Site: brandenburg
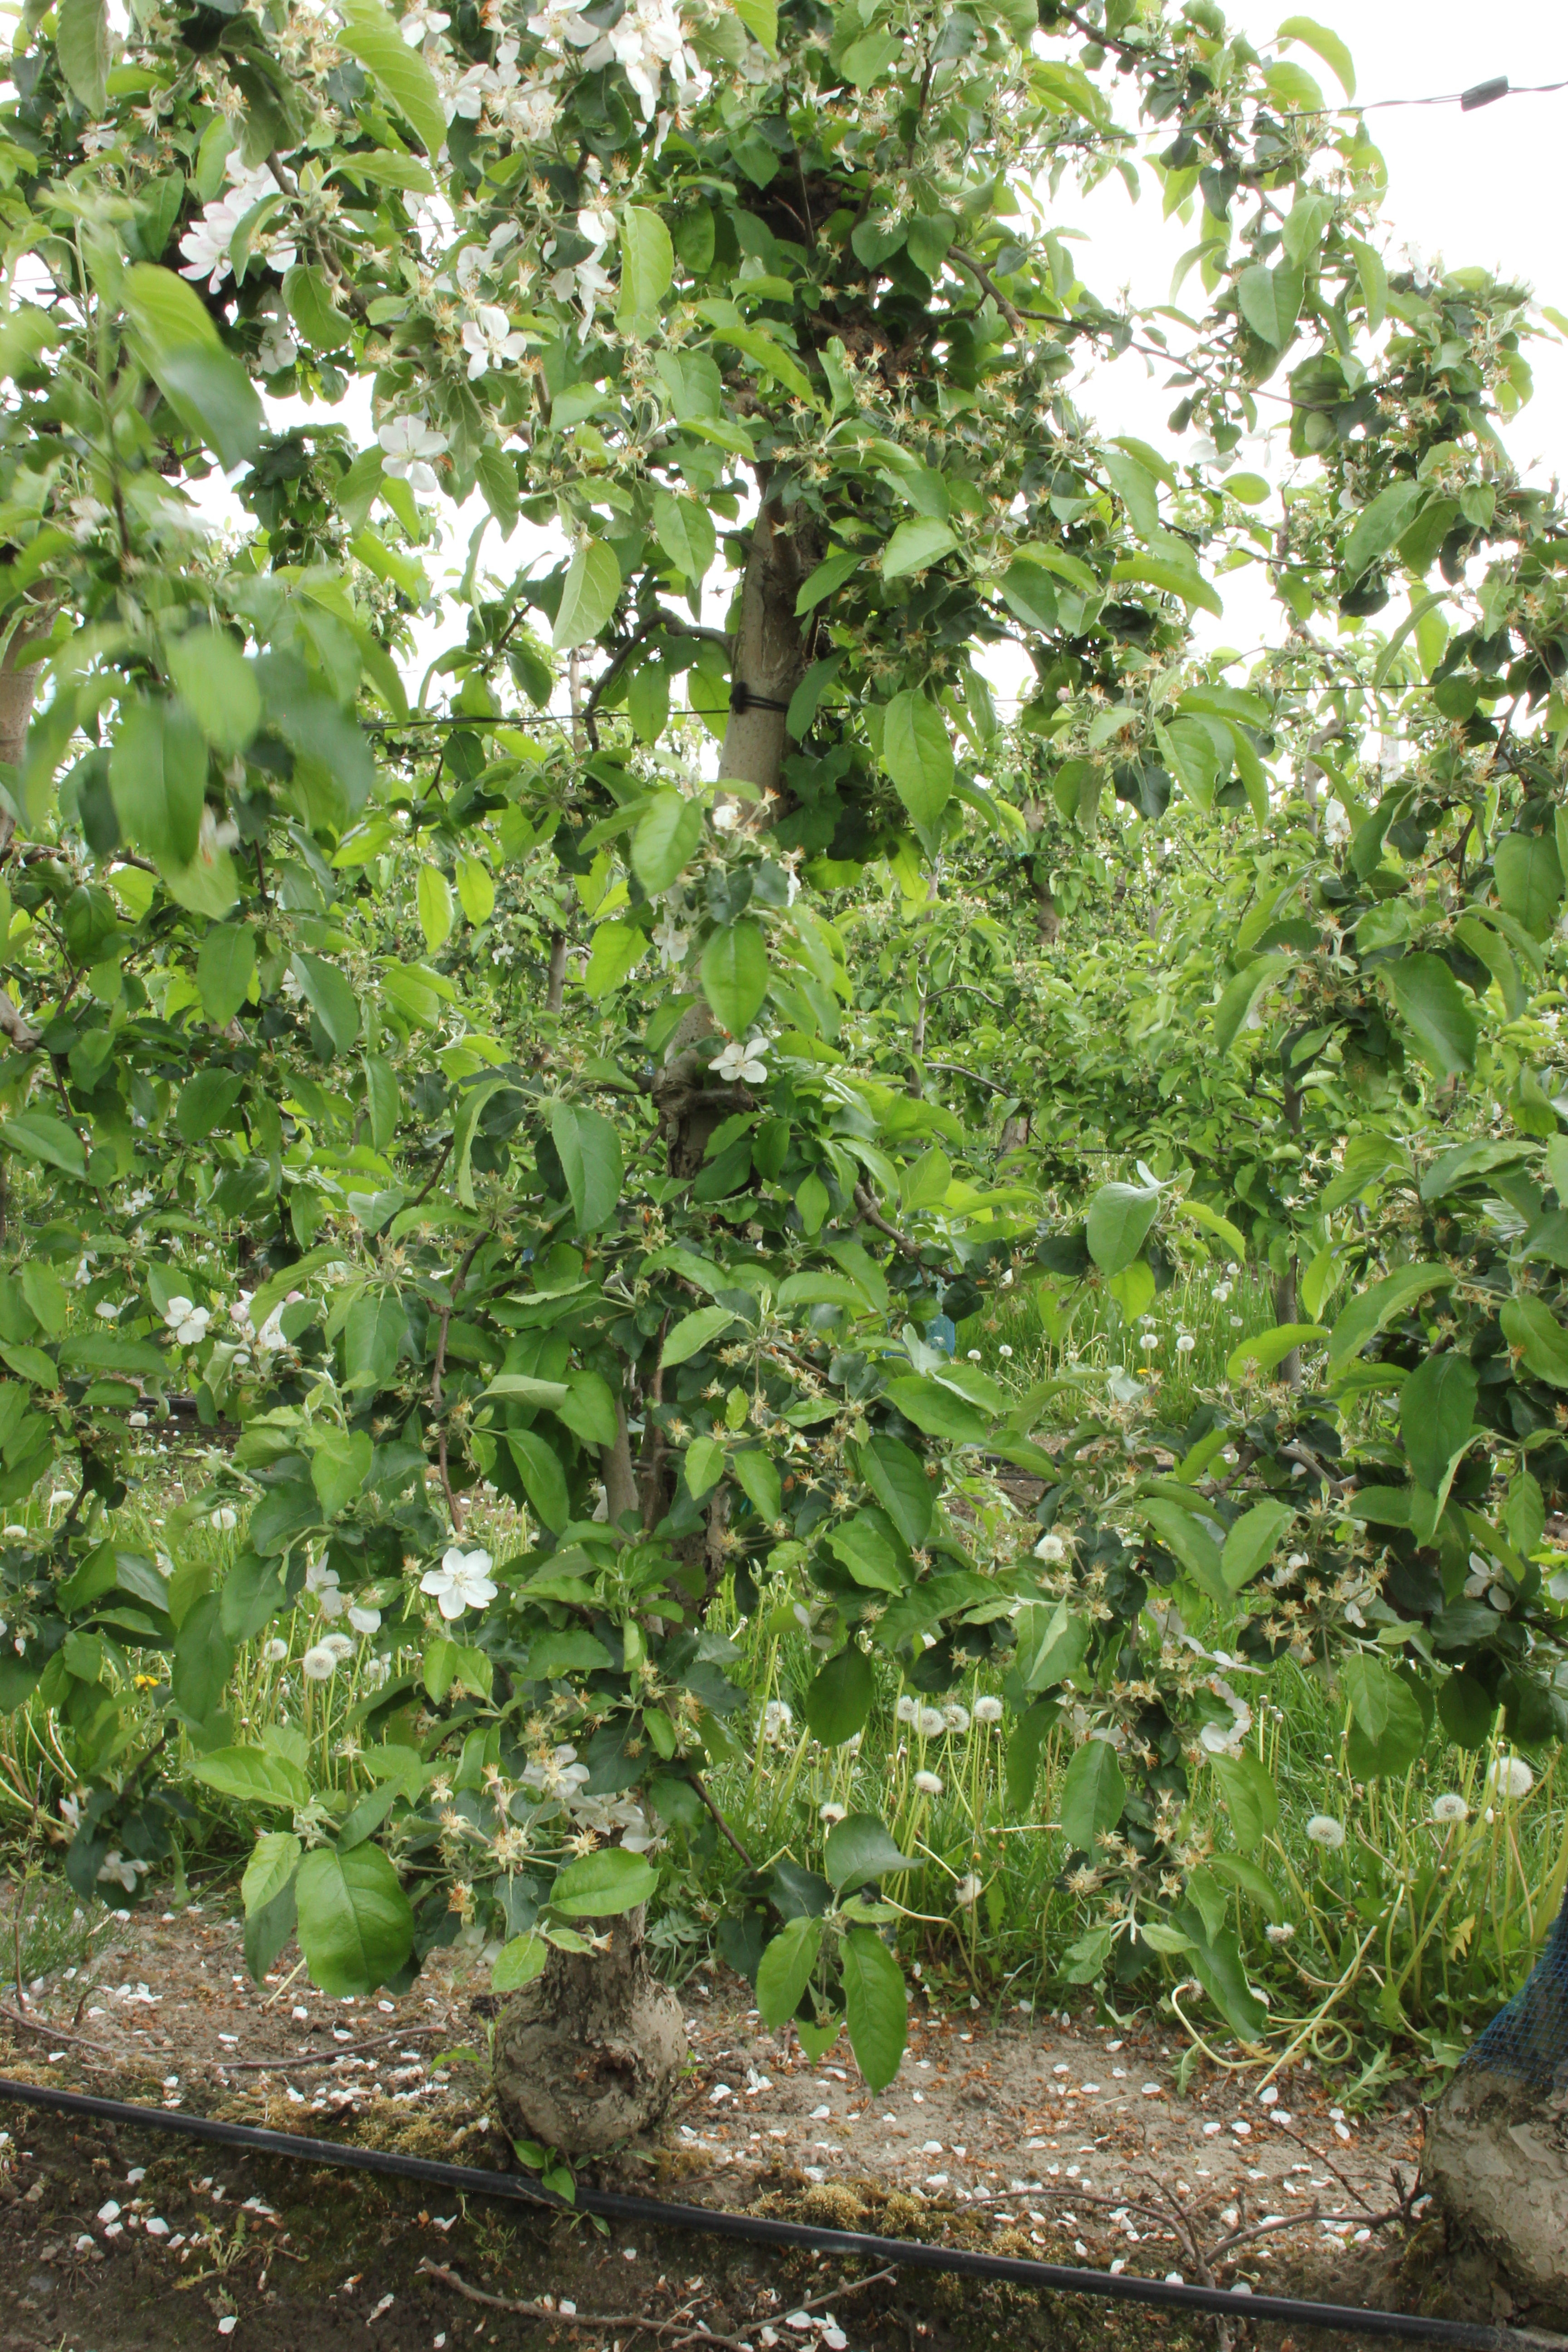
Growth stage (BBCH 67): Flowering